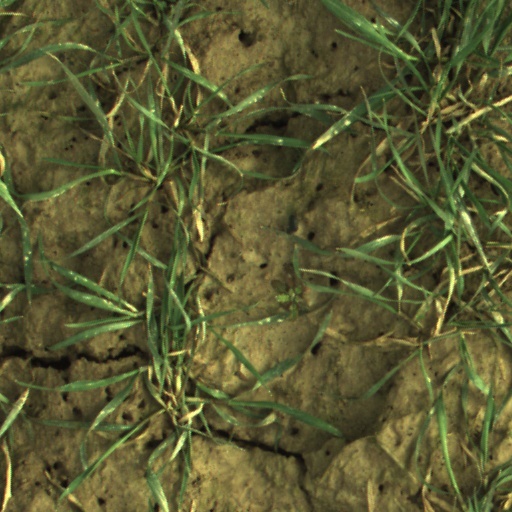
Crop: wheat